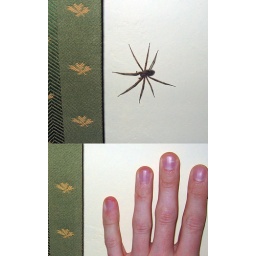
This guy was hanging out on my wall above my bed when I got home last night.